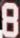
Number: 8